Kadaň

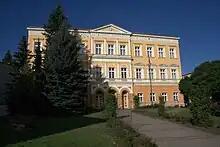
Industrial school

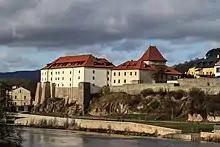
Kadaň Castle

Kadaň is home to two secondary schools: Gymnasium Kadaň, and Secondary Industrial School of Construction and Business Academy.